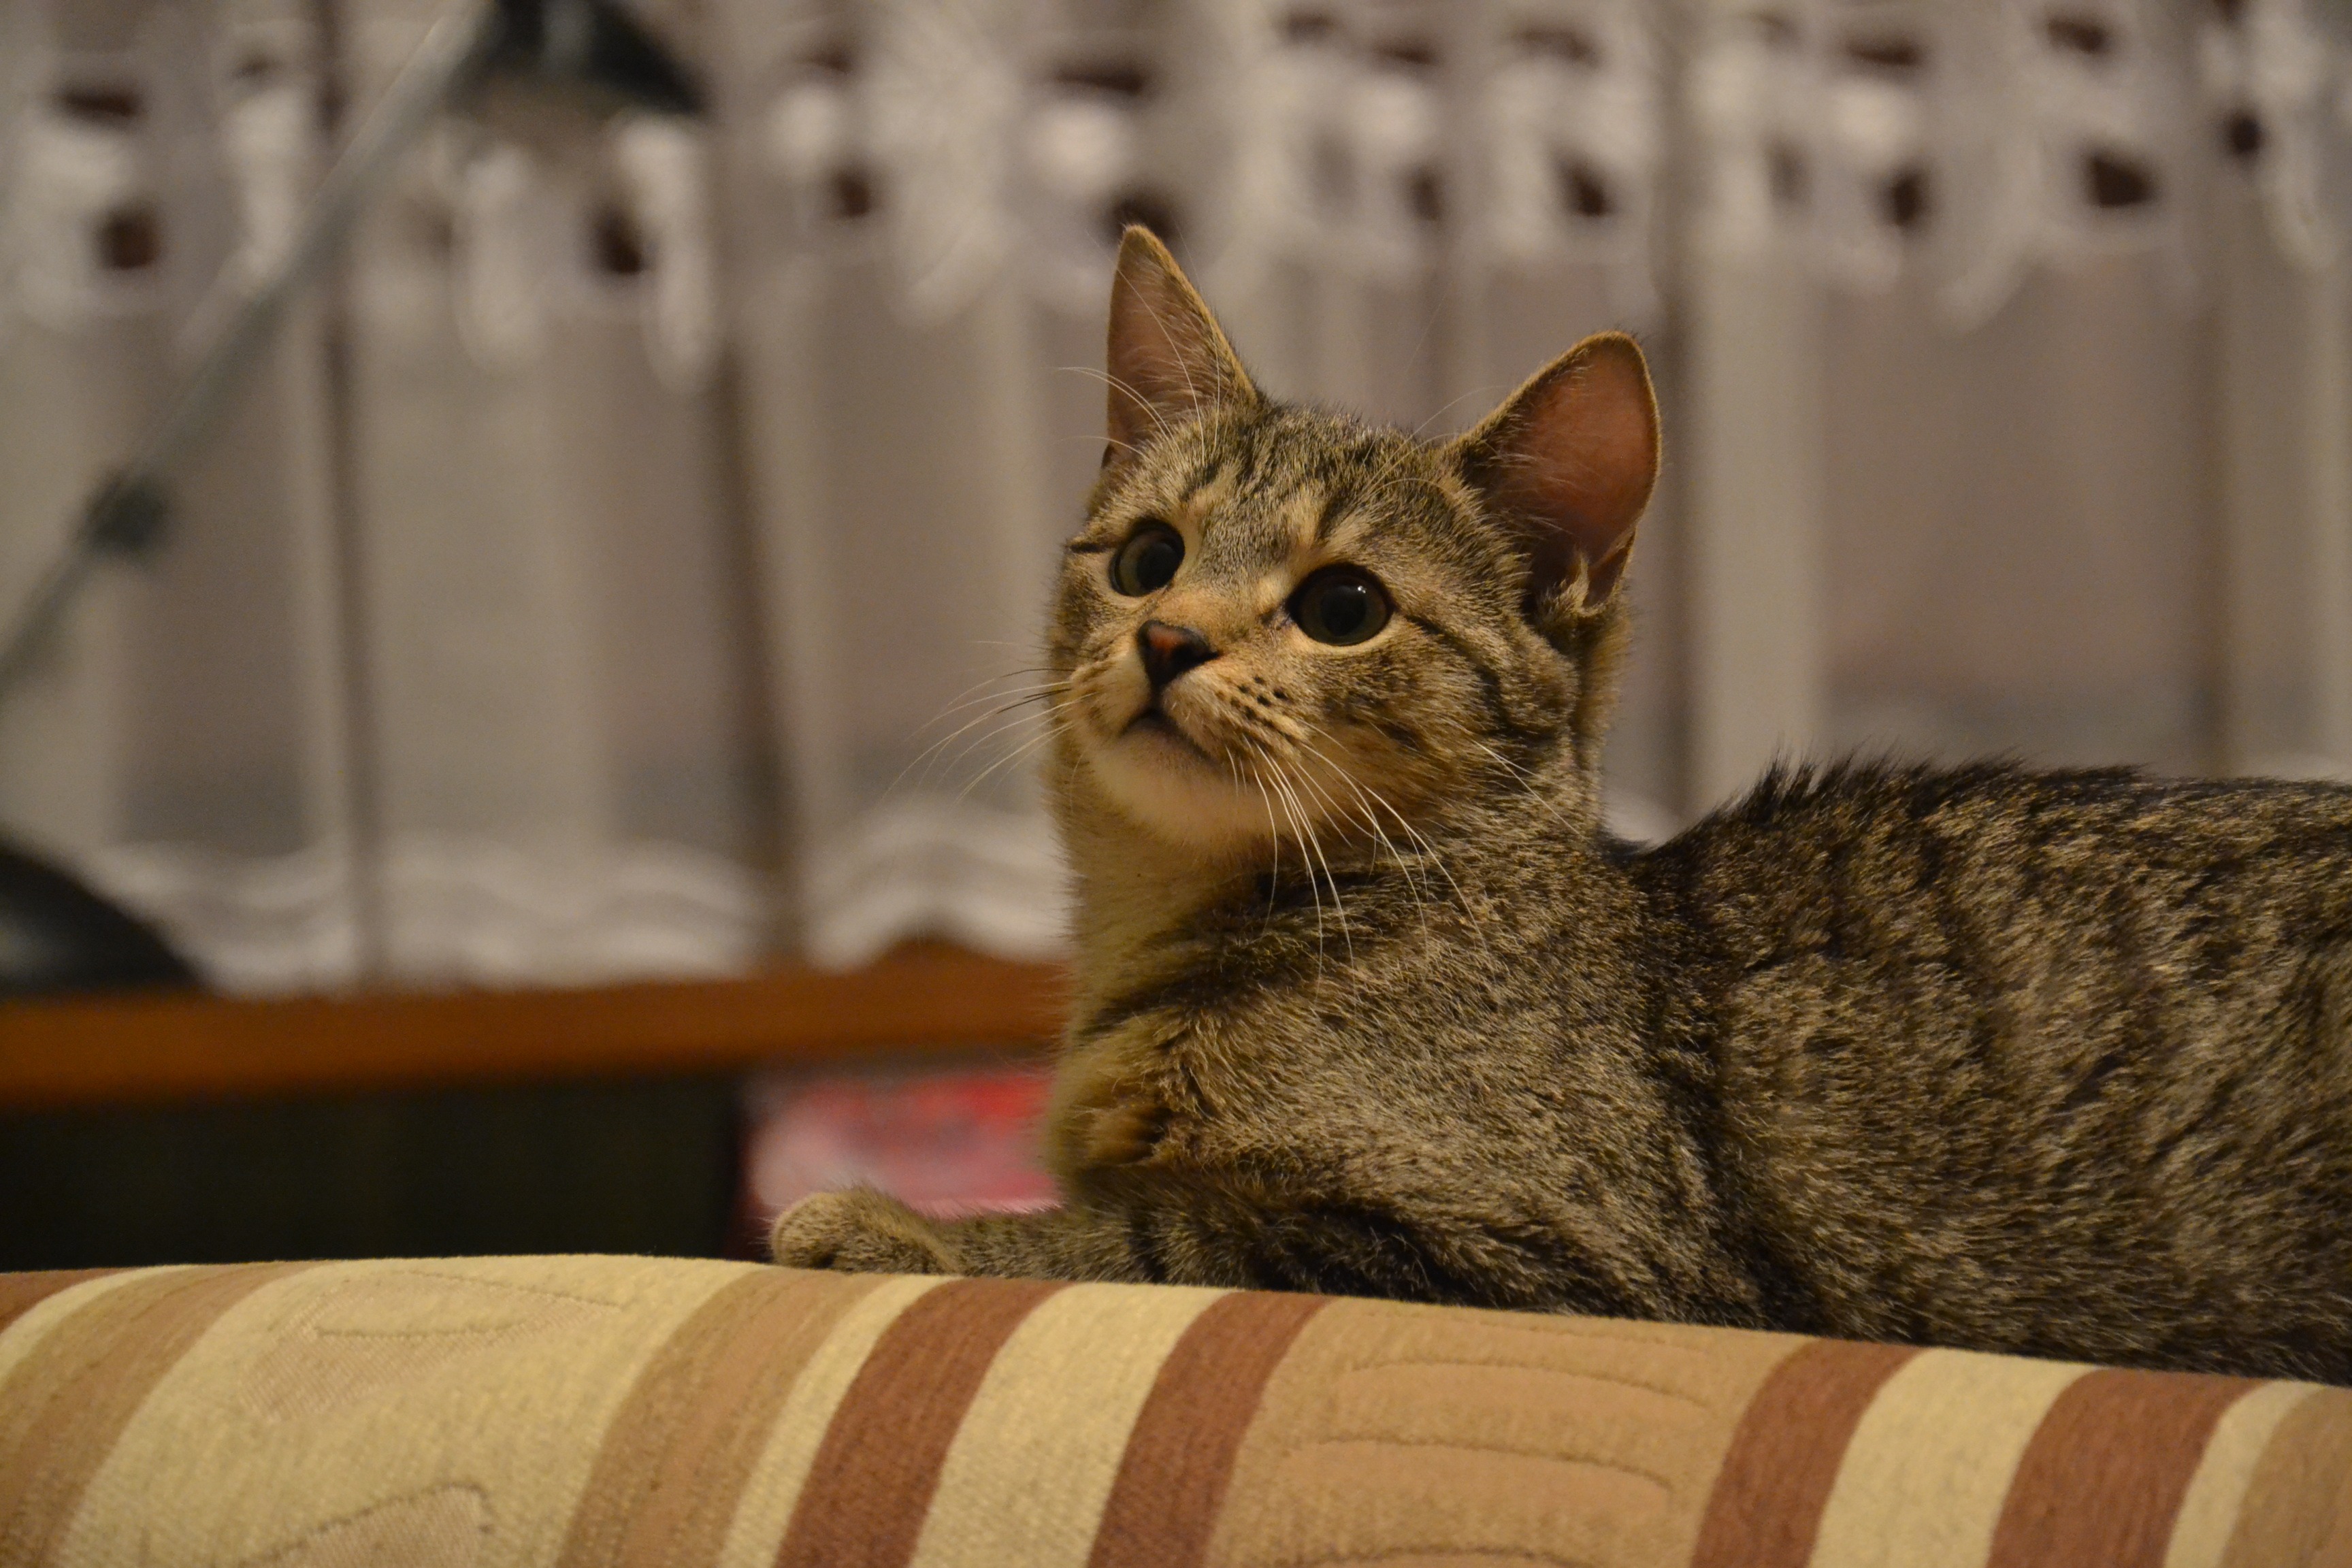
animal, fur, kitten, cat, mammal, rest, whiskers, animals, vertebrate, tomcat, a young kitten, charming, tabby cat, bengal, european shorthair, laziness, small to medium sized cats, cat like mammal, domestic short haired cat